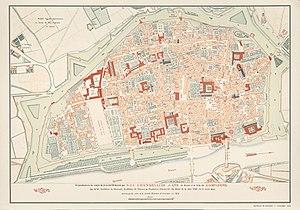
Plan historique de Compiègne réalisé en 1734 par N.P.I. CHANDELLIER et présentant les fortifications de la ville.
Les remparts de Compiègne sont l'enceinte, construite au IXᵉ siècle, reconstruite au XIIIᵉ siècle et renforcée aux XVIᵉ et XVIIᵉ siècles, autour de la ville de Compiègne dans le département de l'Oise, en France. Il n'en subsiste à l'époque contemporaine qu'une portion et quatre tours.